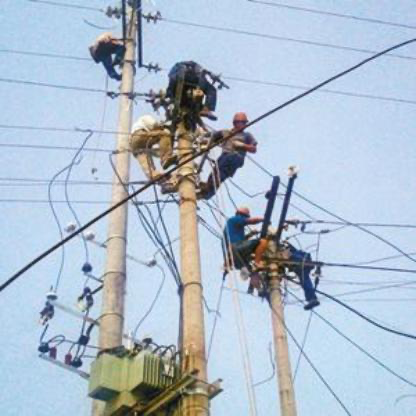
Objects in the image:
label: helmet
label: helmet